Royal Harwich Yacht Club

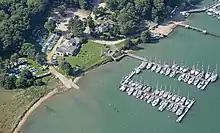
Aerial view of the RHYC, with the old club house building (Pre 2013)

The Club House, located on Marina Road, Woolverstone offers facilities including -